Sardar Azmoun

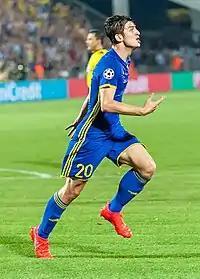
Azmoun in a match against Ajax in 2016

Initially it was announced that Azmoun would return to Rubin Kazan. However, Rostov triggered the buy out clause in Azmoun's contract. Rubin Kazan denied this clause and claimed Azmoun was their player. Rubin lodged a complaint with FIFA. FC Rostov filed a counter-complaint with the Court of Arbitration for Sport, and on 22 July 2016 CAS temporarily ruled in favour of Azmoun and he was included in Rostov's UEFA Champions League squad. According to Rostov's lawyer Yuri Zaytsev, the final CAS decision on his status might not be reached until late 2016 or even the summer of 2017.